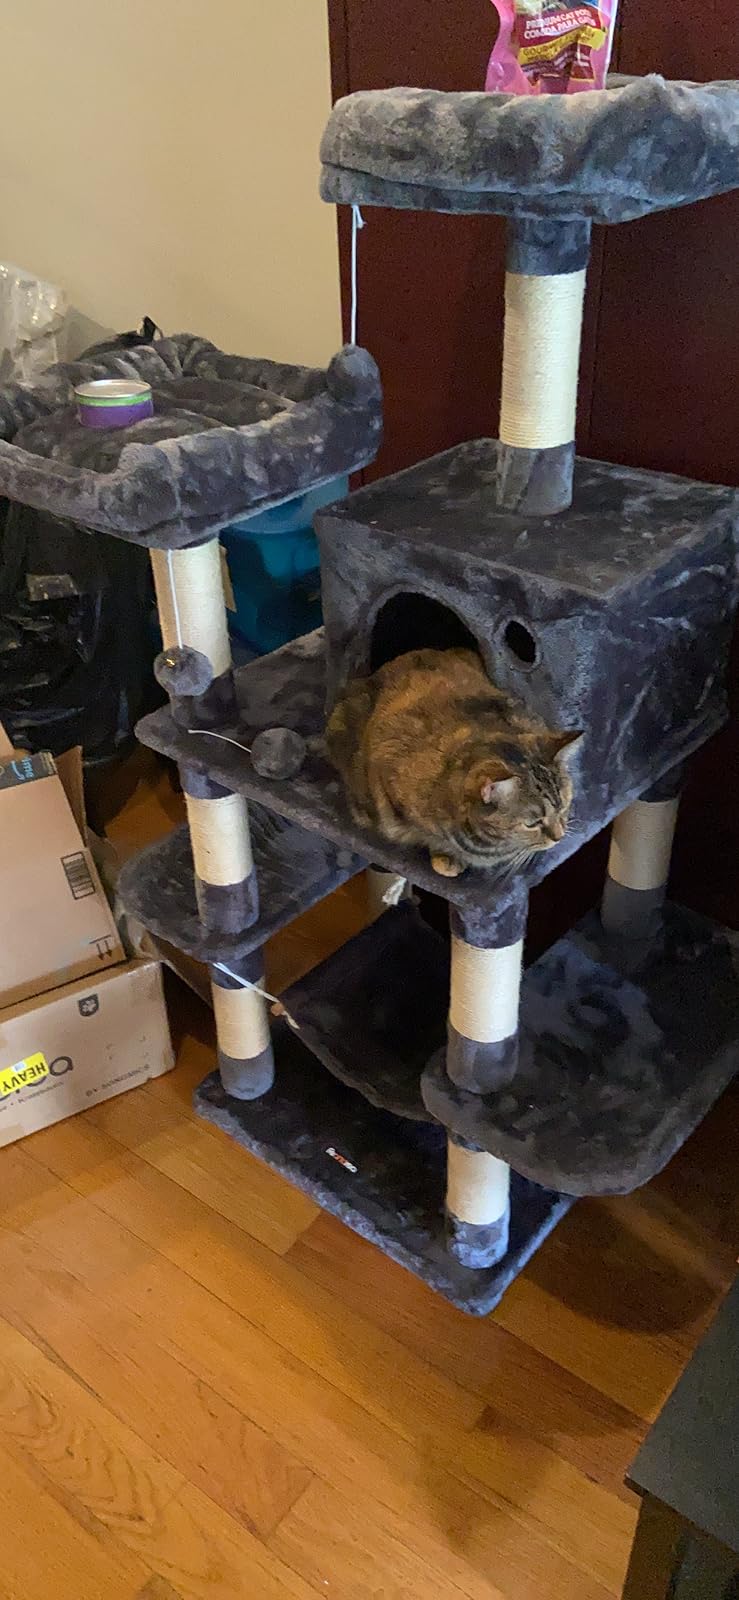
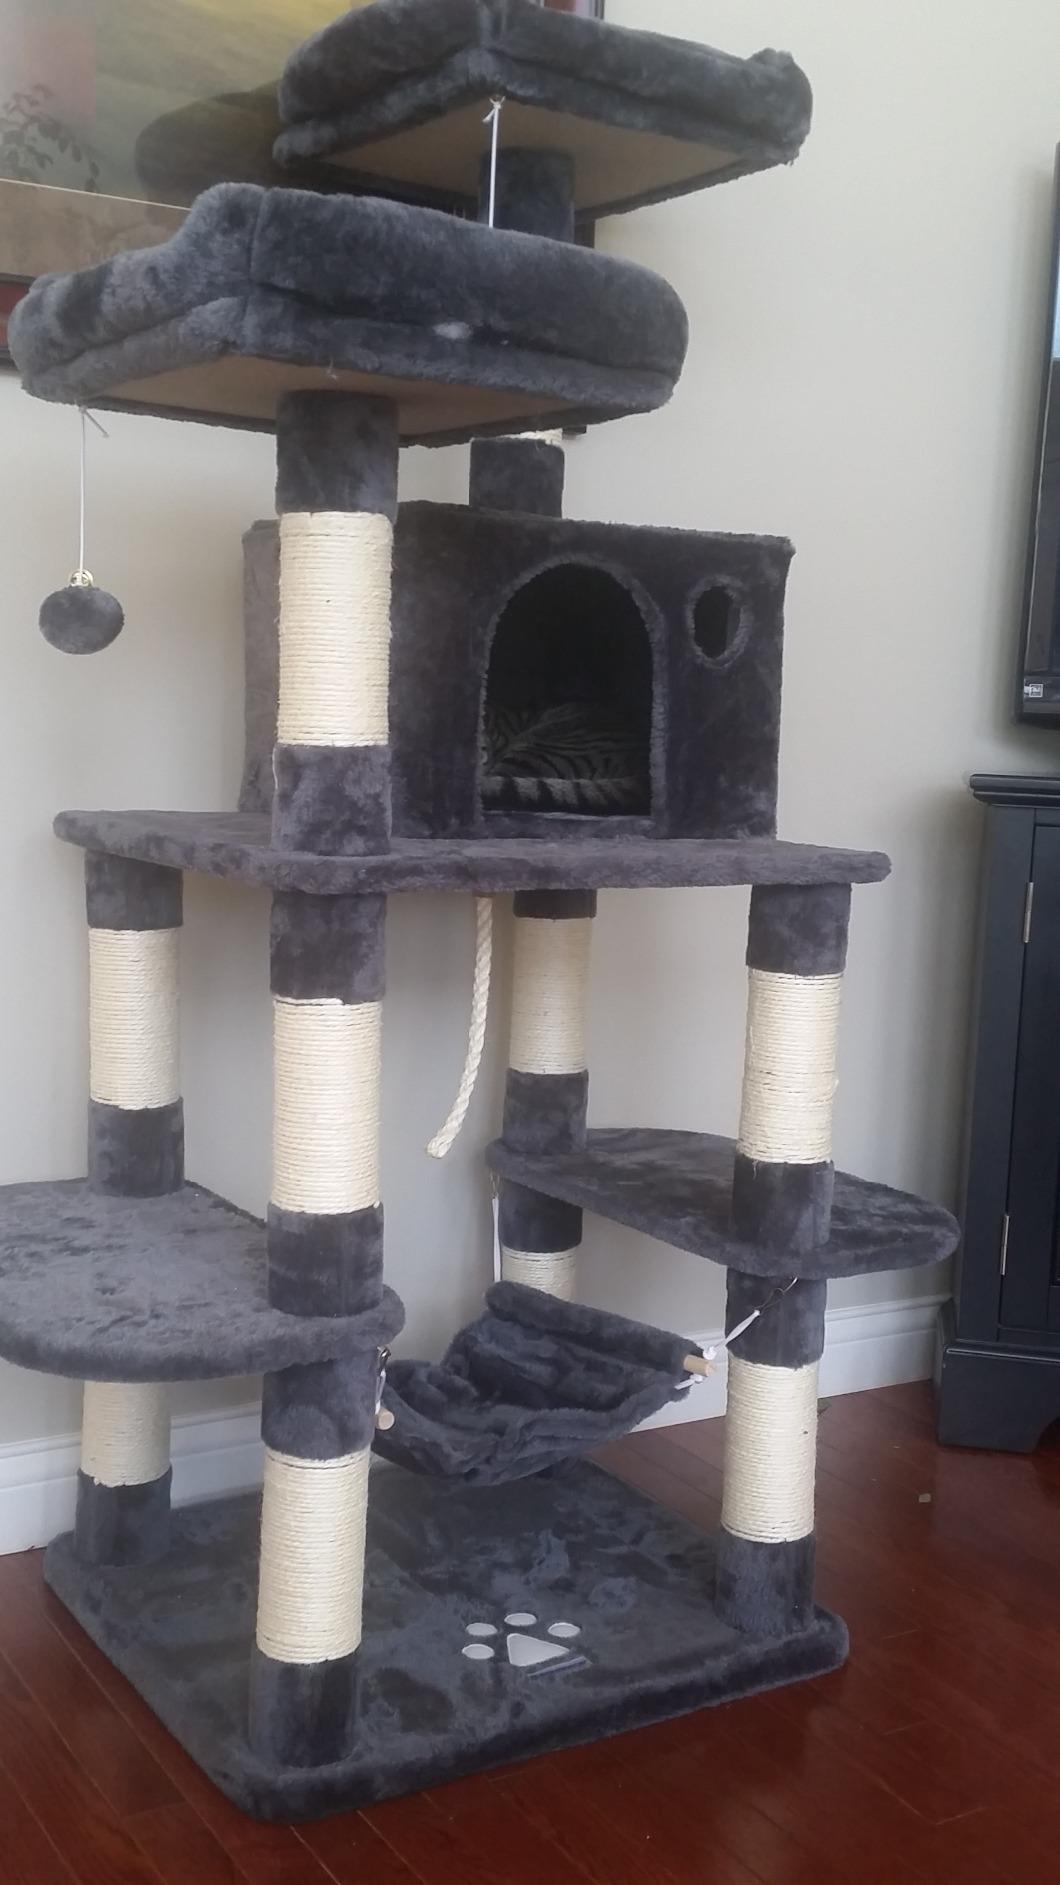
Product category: items_cat tree
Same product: yes